Brigada (TV program)

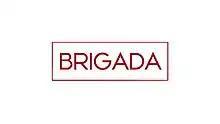
Title card from 2019 to 2024

 is a Philippine television documentary show broadcast by GMA News TV and GTV. Originally hosted by Jessica Soho, it premiered on GMA News TV on February 28, 2011. The show concluded on March 16, 2024. Kara David served as the final host.